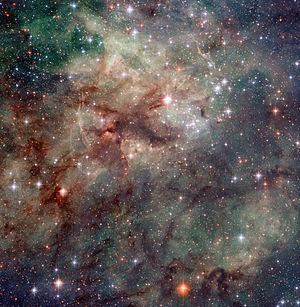
La nébuleuse de la Tarentule est une région HII dans le Grand Nuage de Magellan. Initialement, on pensait qu'il s'agissait d'une étoile, mais en 1751 Nicolas-Louis de Lacaille a pu identifier sa nature nébuleuse. Elle se situe à 160 000 années-lumière de la Terre. Le taux de naissance d'étoiles y est plus élevé qu'en n'importe quelle région de notre Galaxie. La nébuleuse de la Tarentule est la plus grosse nébuleuse connue.